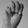
ASL letter: M